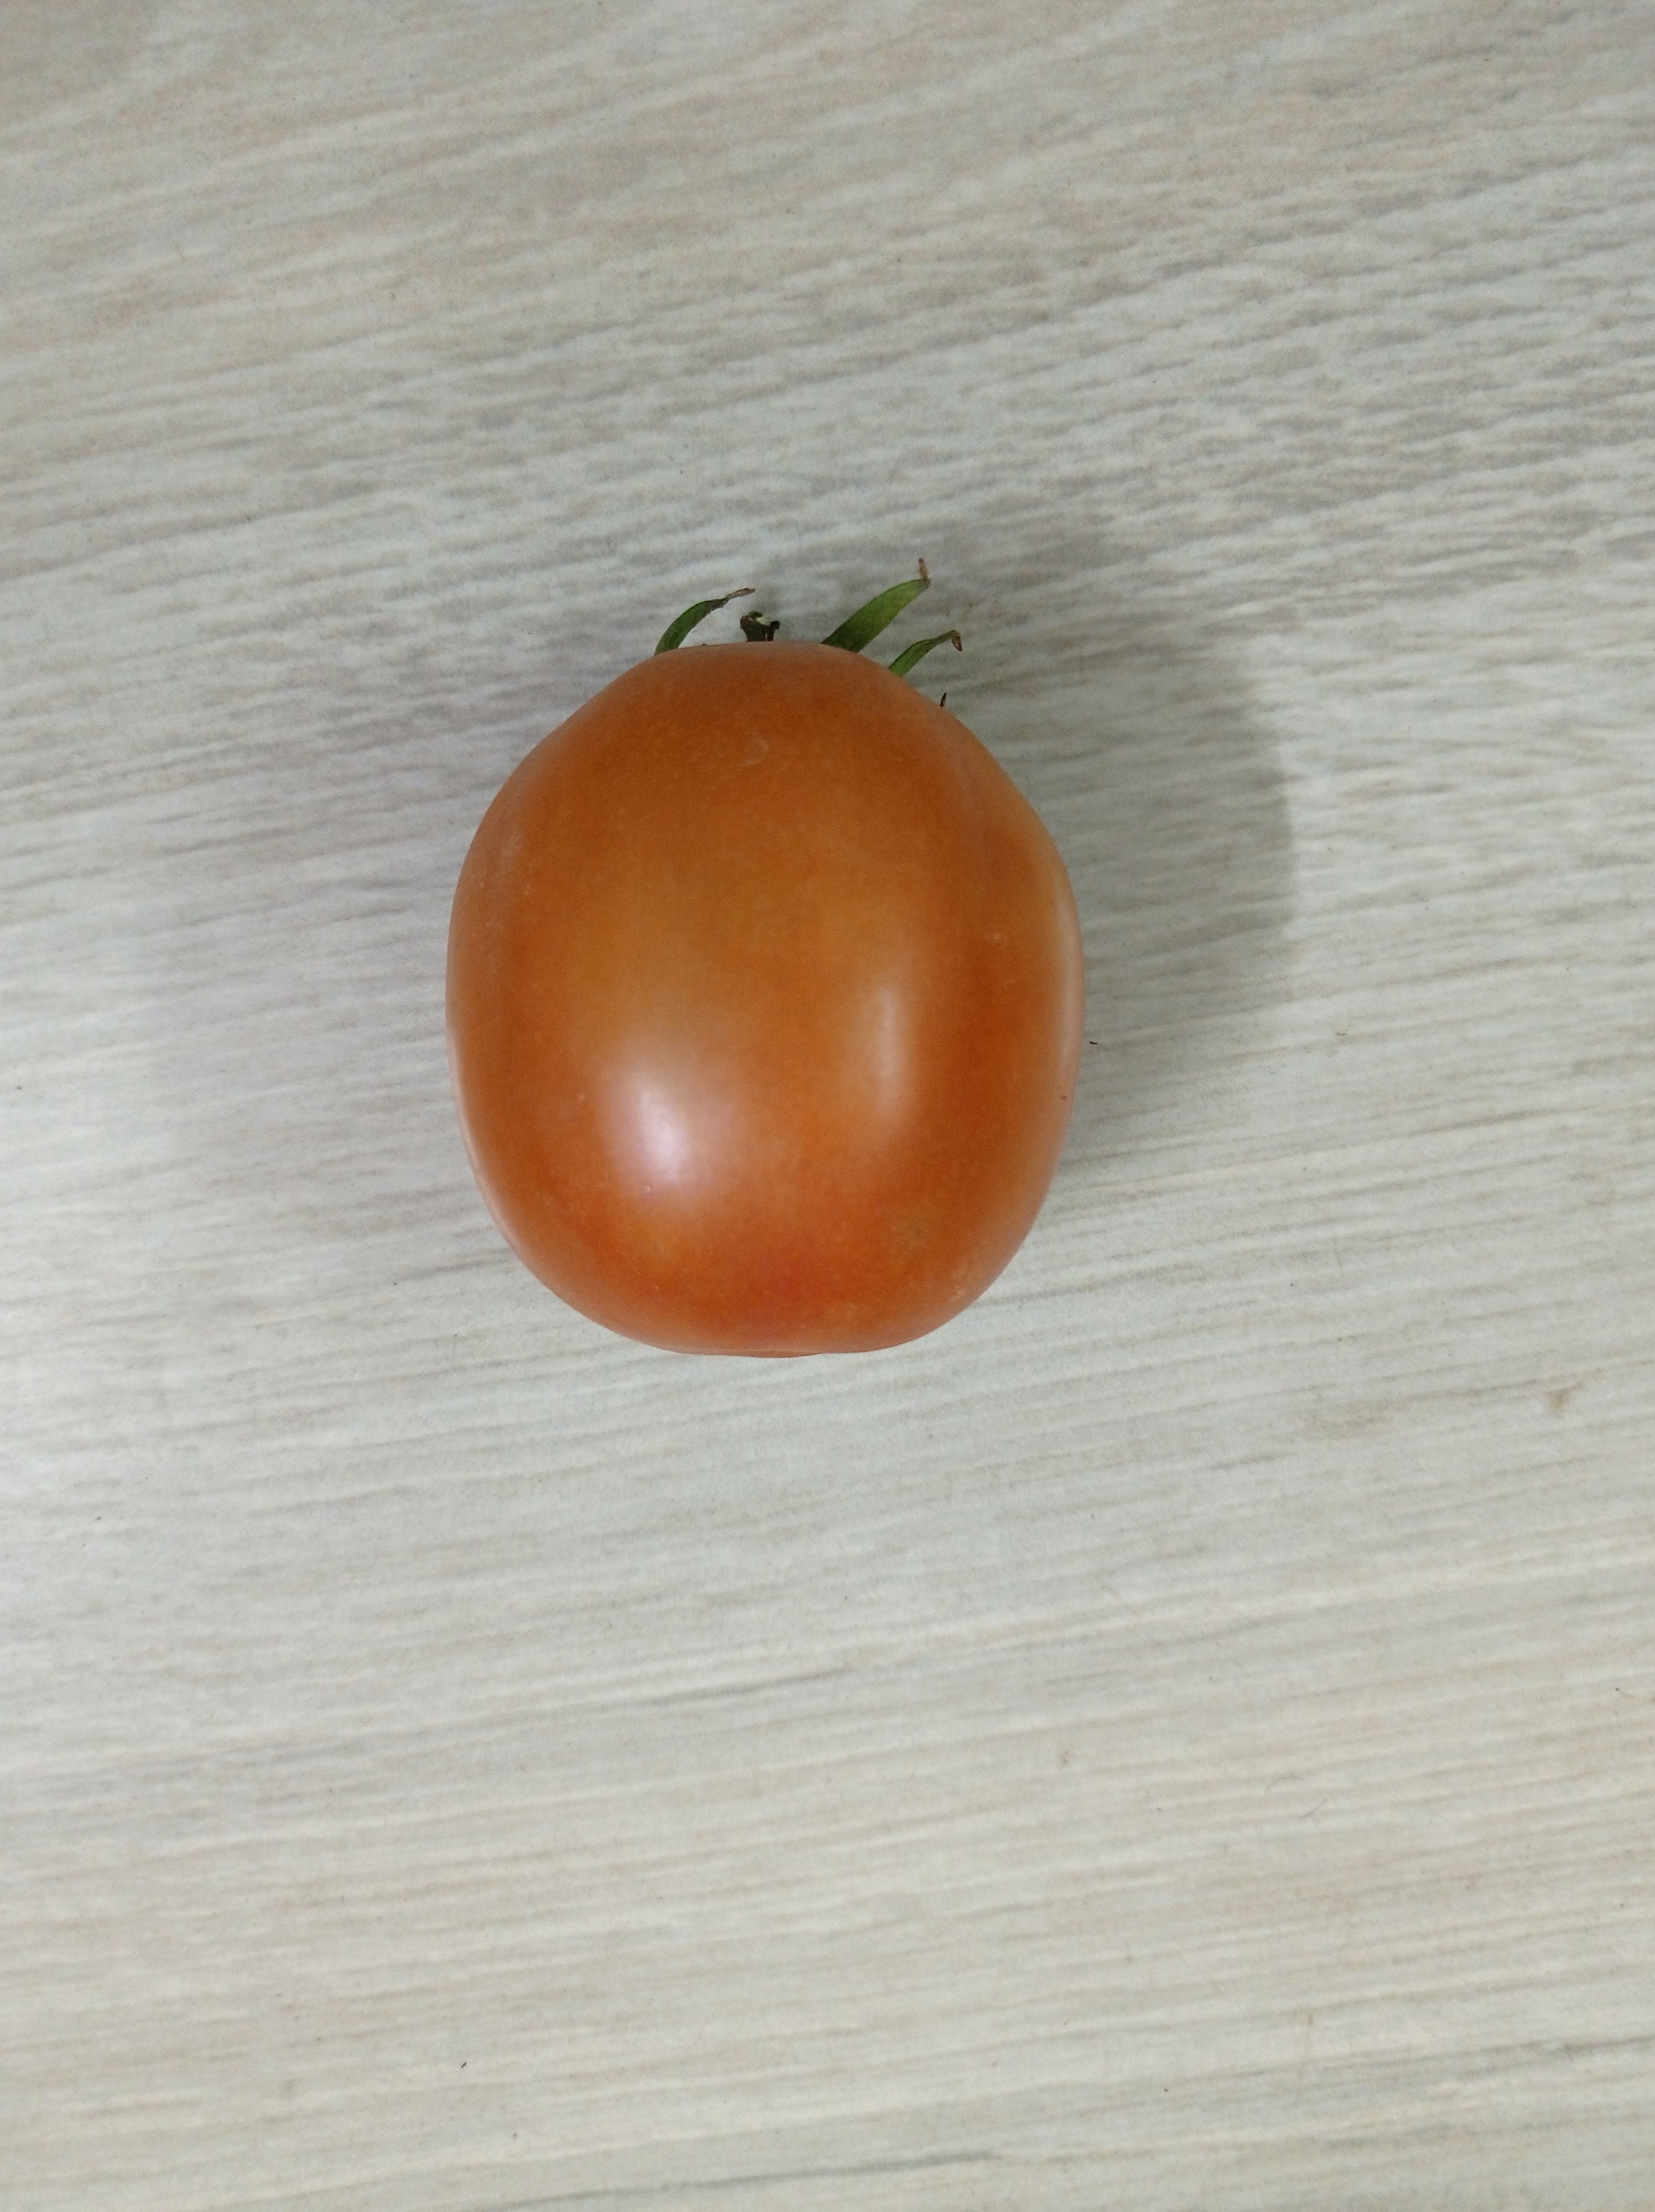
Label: Fresh